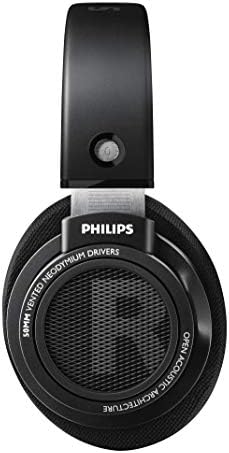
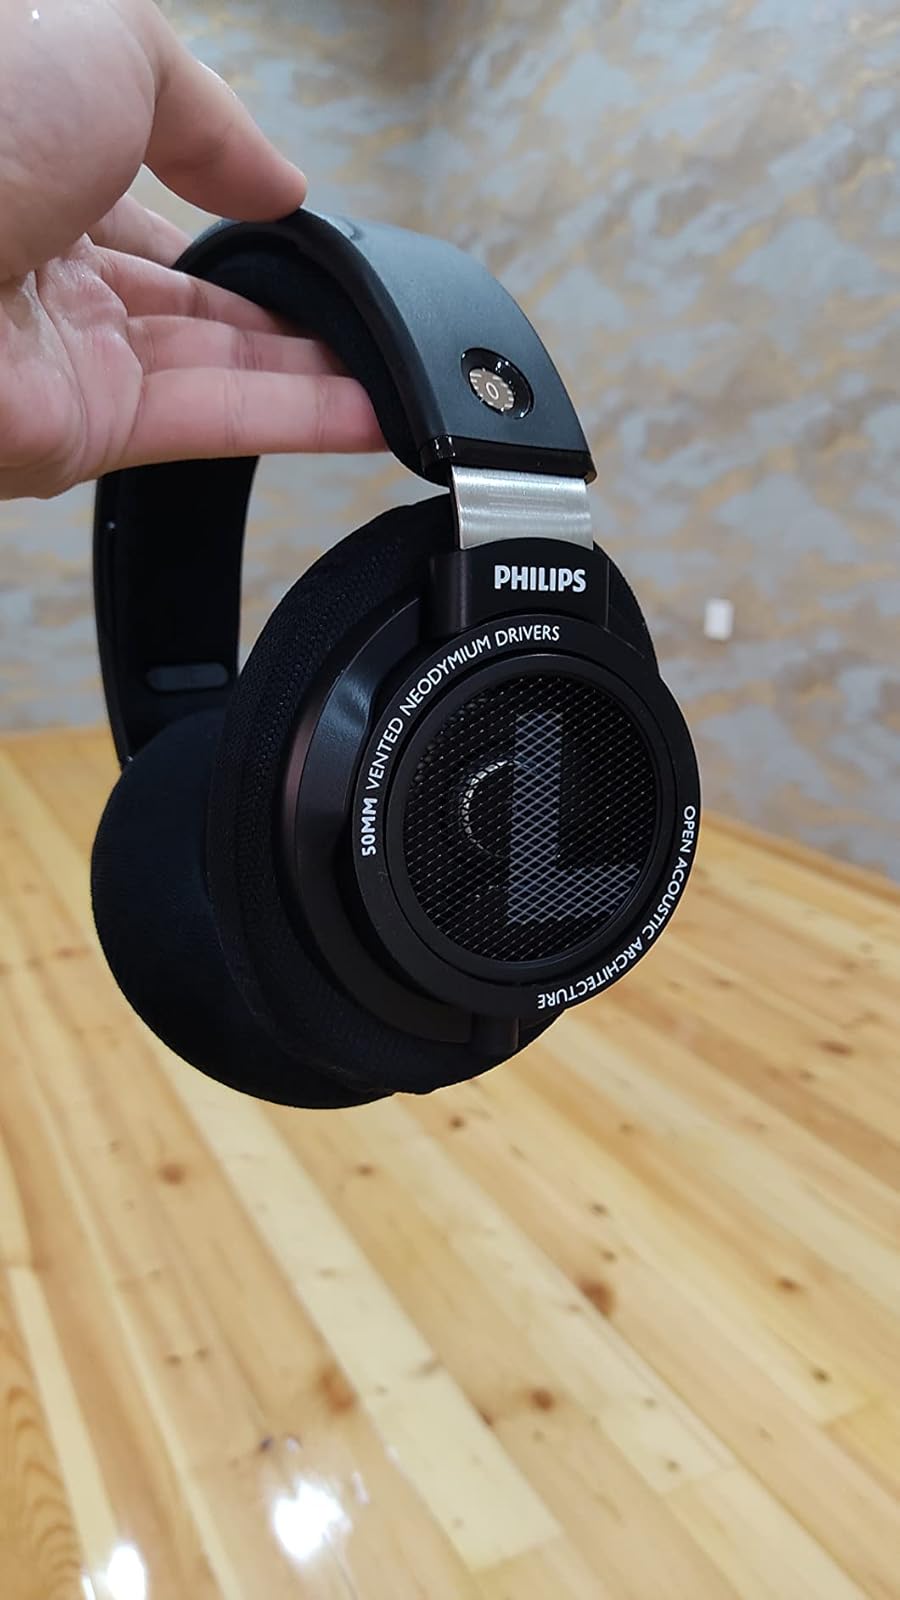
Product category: headphones
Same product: yes